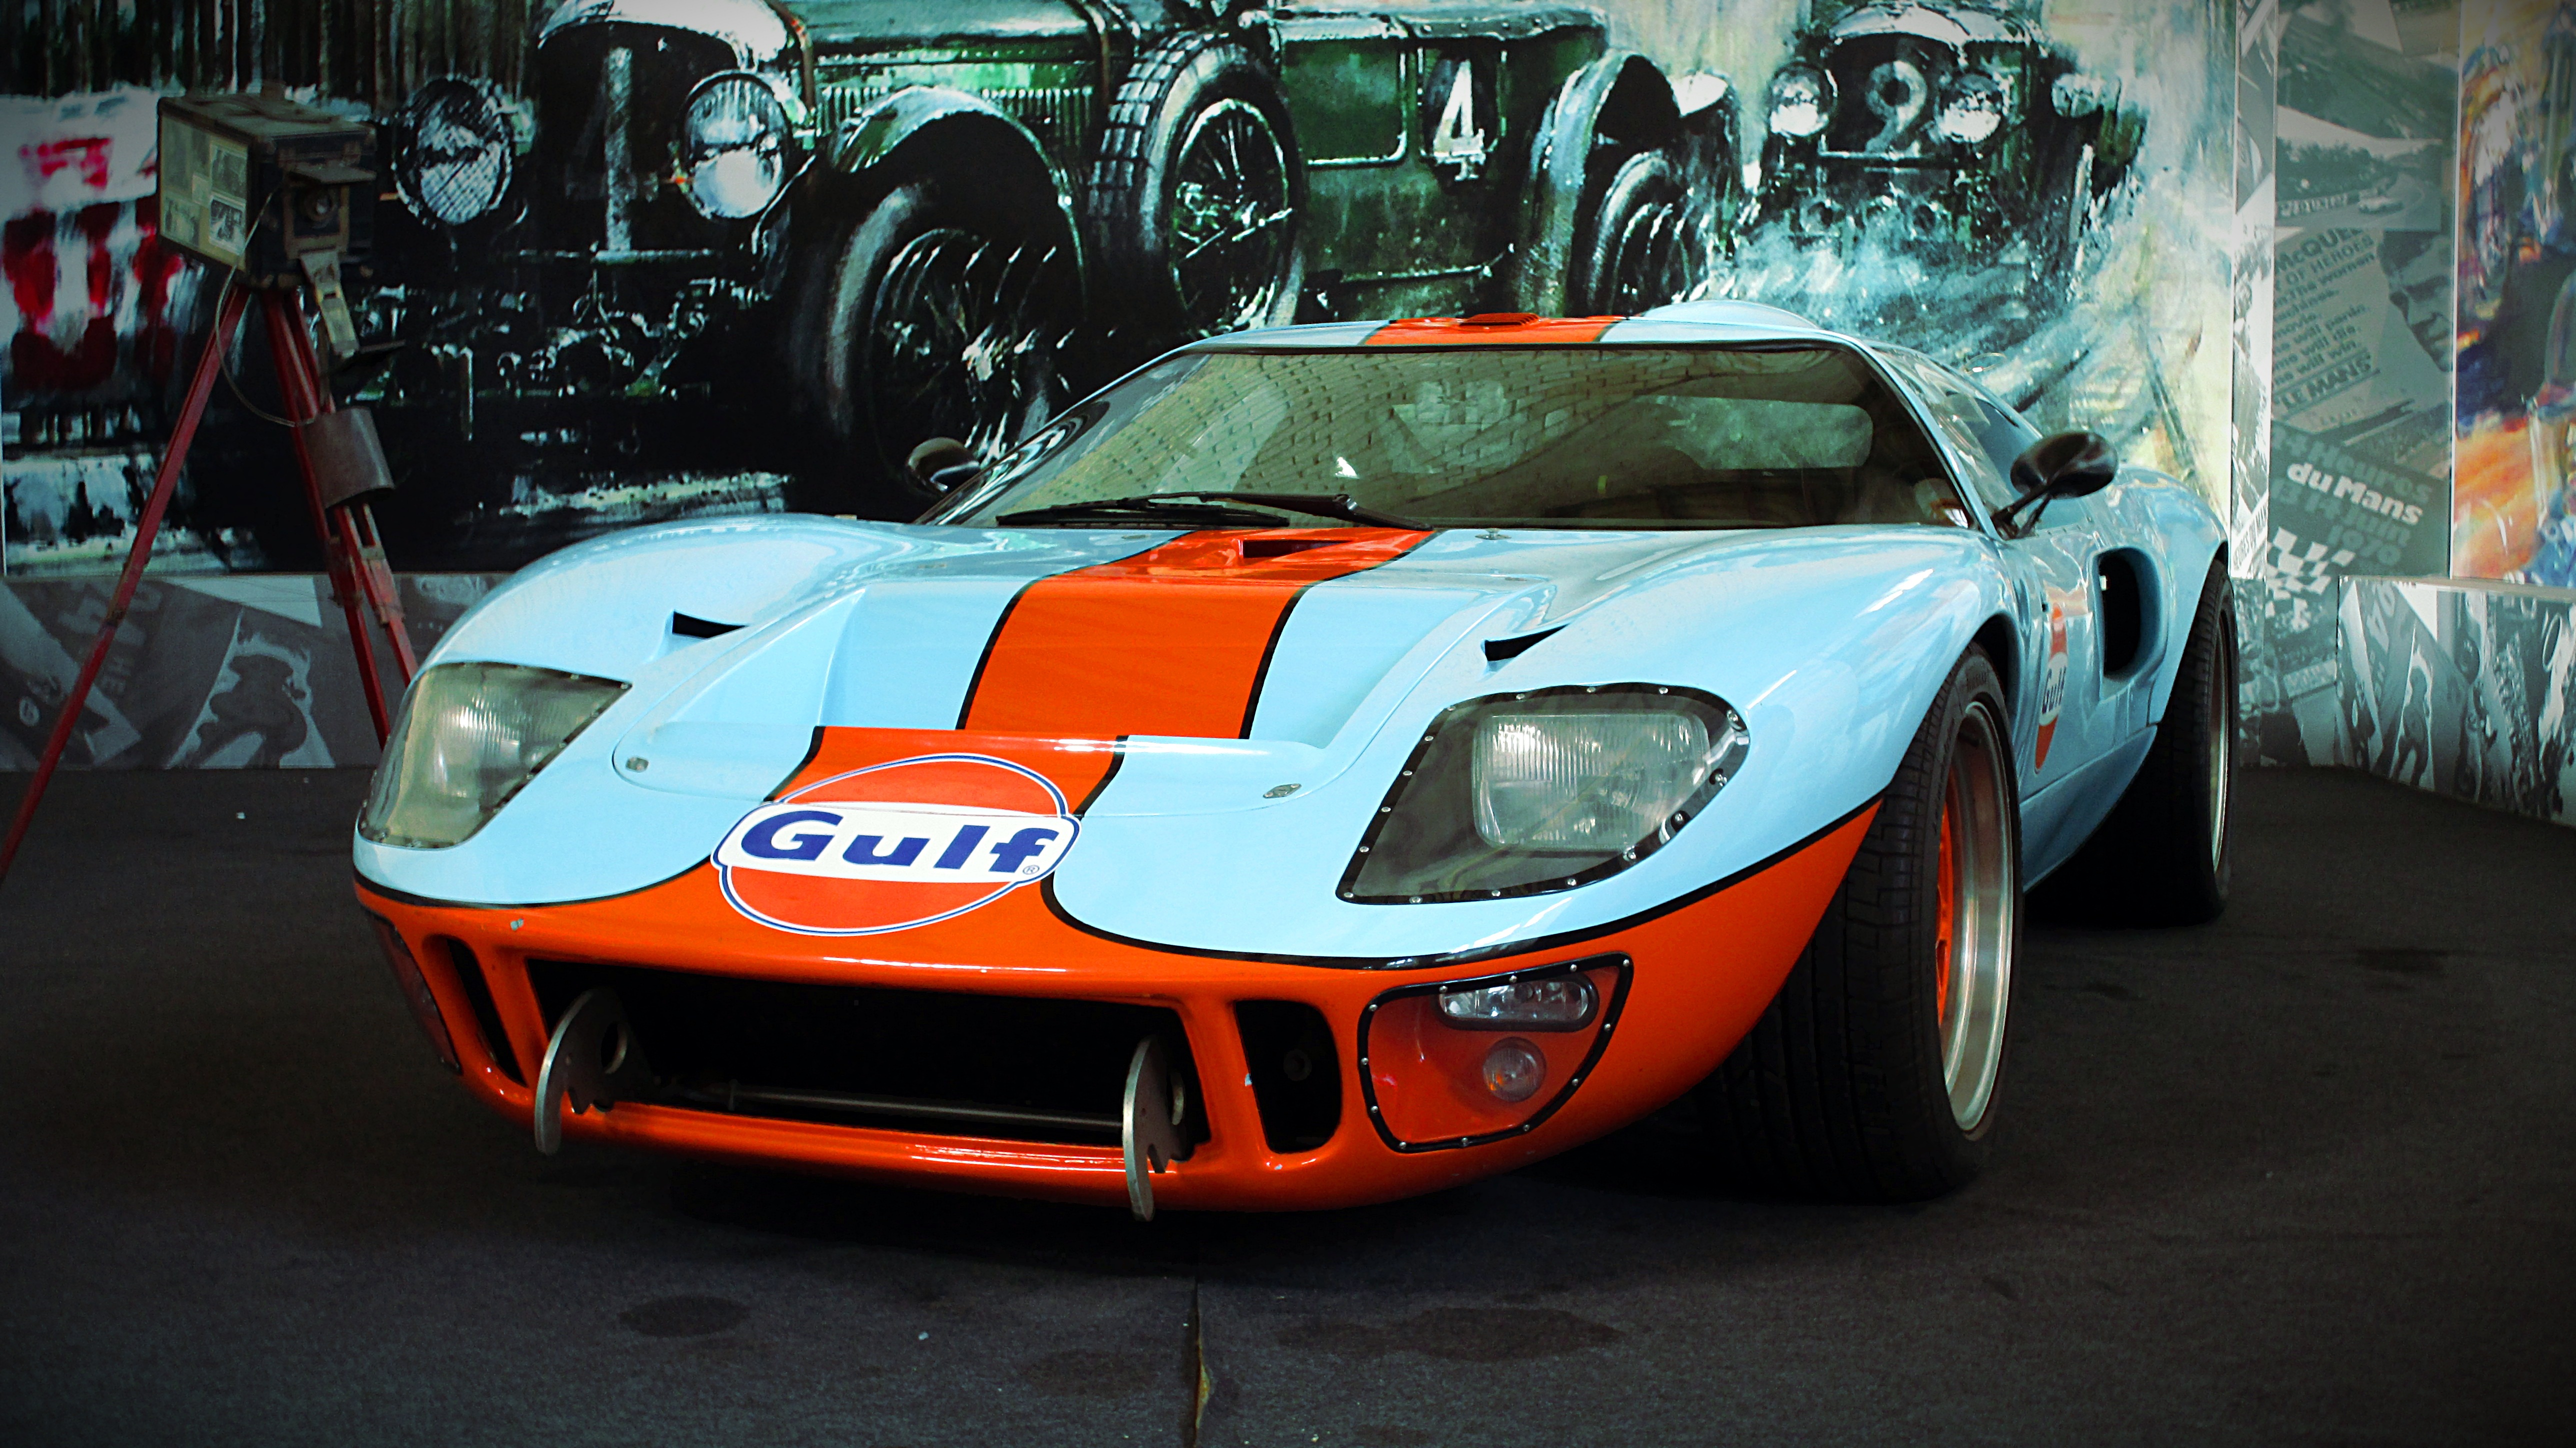
sport, car, automobile, old, transport, vehicle, museum, auto, automotive, sports car, race car, supercar, ford, sports, classic, exhibition, antique auto, vintage automobiles, ford gt, land vehicle, automobile make, automotive design, performance car, ford gt40